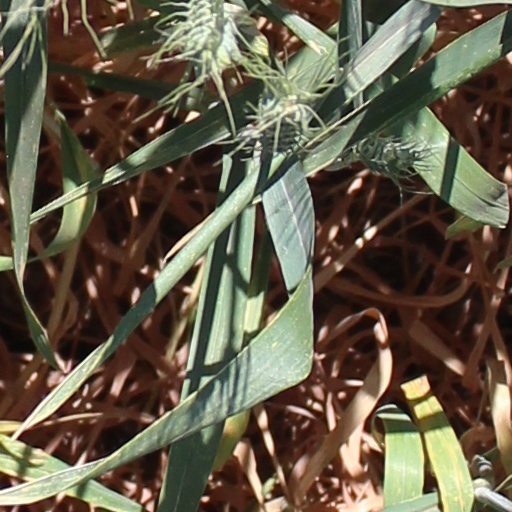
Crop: wheat